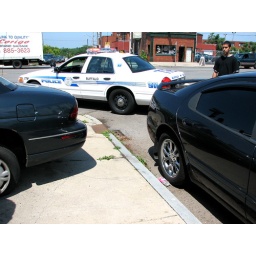
The car on the left amazingly missed our parked car on the right by about 2 ft. and slammed into the bar today.